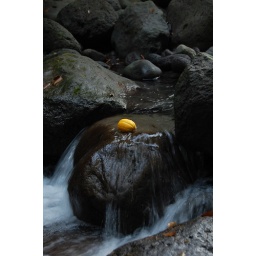
a fruit in the water